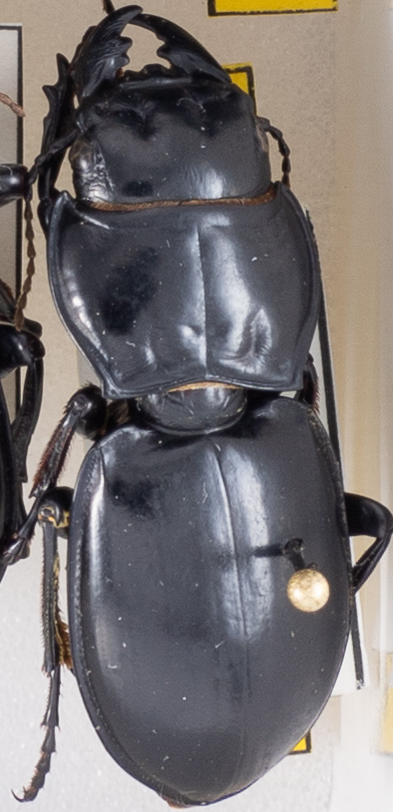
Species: Pasimachus californicus
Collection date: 2022-06-15
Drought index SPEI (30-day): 0.684
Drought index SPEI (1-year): -0.8
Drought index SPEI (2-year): -0.82